The Legend of the Silver Fir

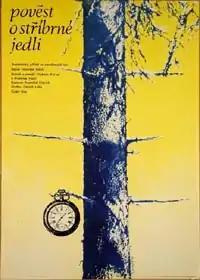
Movie poster

The Legend of the Silver Fir is a 1973 Czechoslovak film directed by František Vláčil.